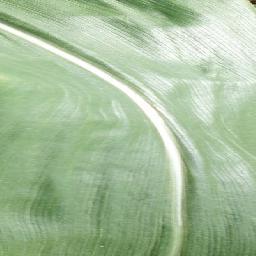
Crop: corn
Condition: (maize)_healthy